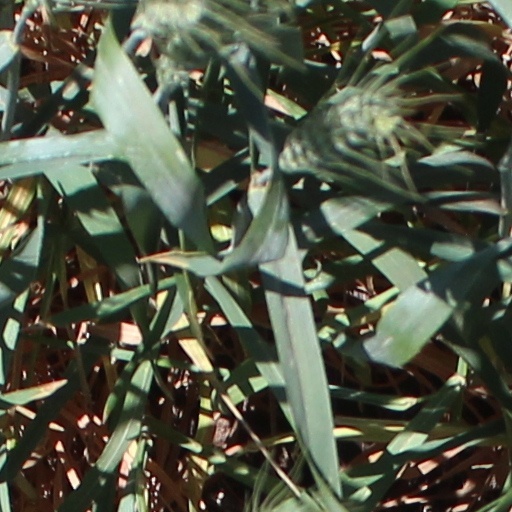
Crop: wheat